Peter Fisher (photojournalist)

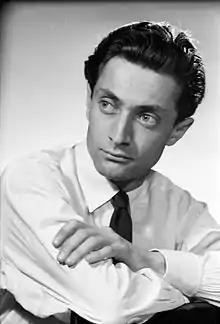

Peter Fisher (born Péter Fischer; July 1929 – 18 March 2013) was a Hungarian-born cinematographer, photojournalist. He died on 18 March 2013 at the age of 83. "One of the best-known photographers of the Jewish community." He was the most famous for photographs of the actress Jayne Mansfield, "whose visit to Peter's studio stopped traffic in the local streets as fans craned to see her."